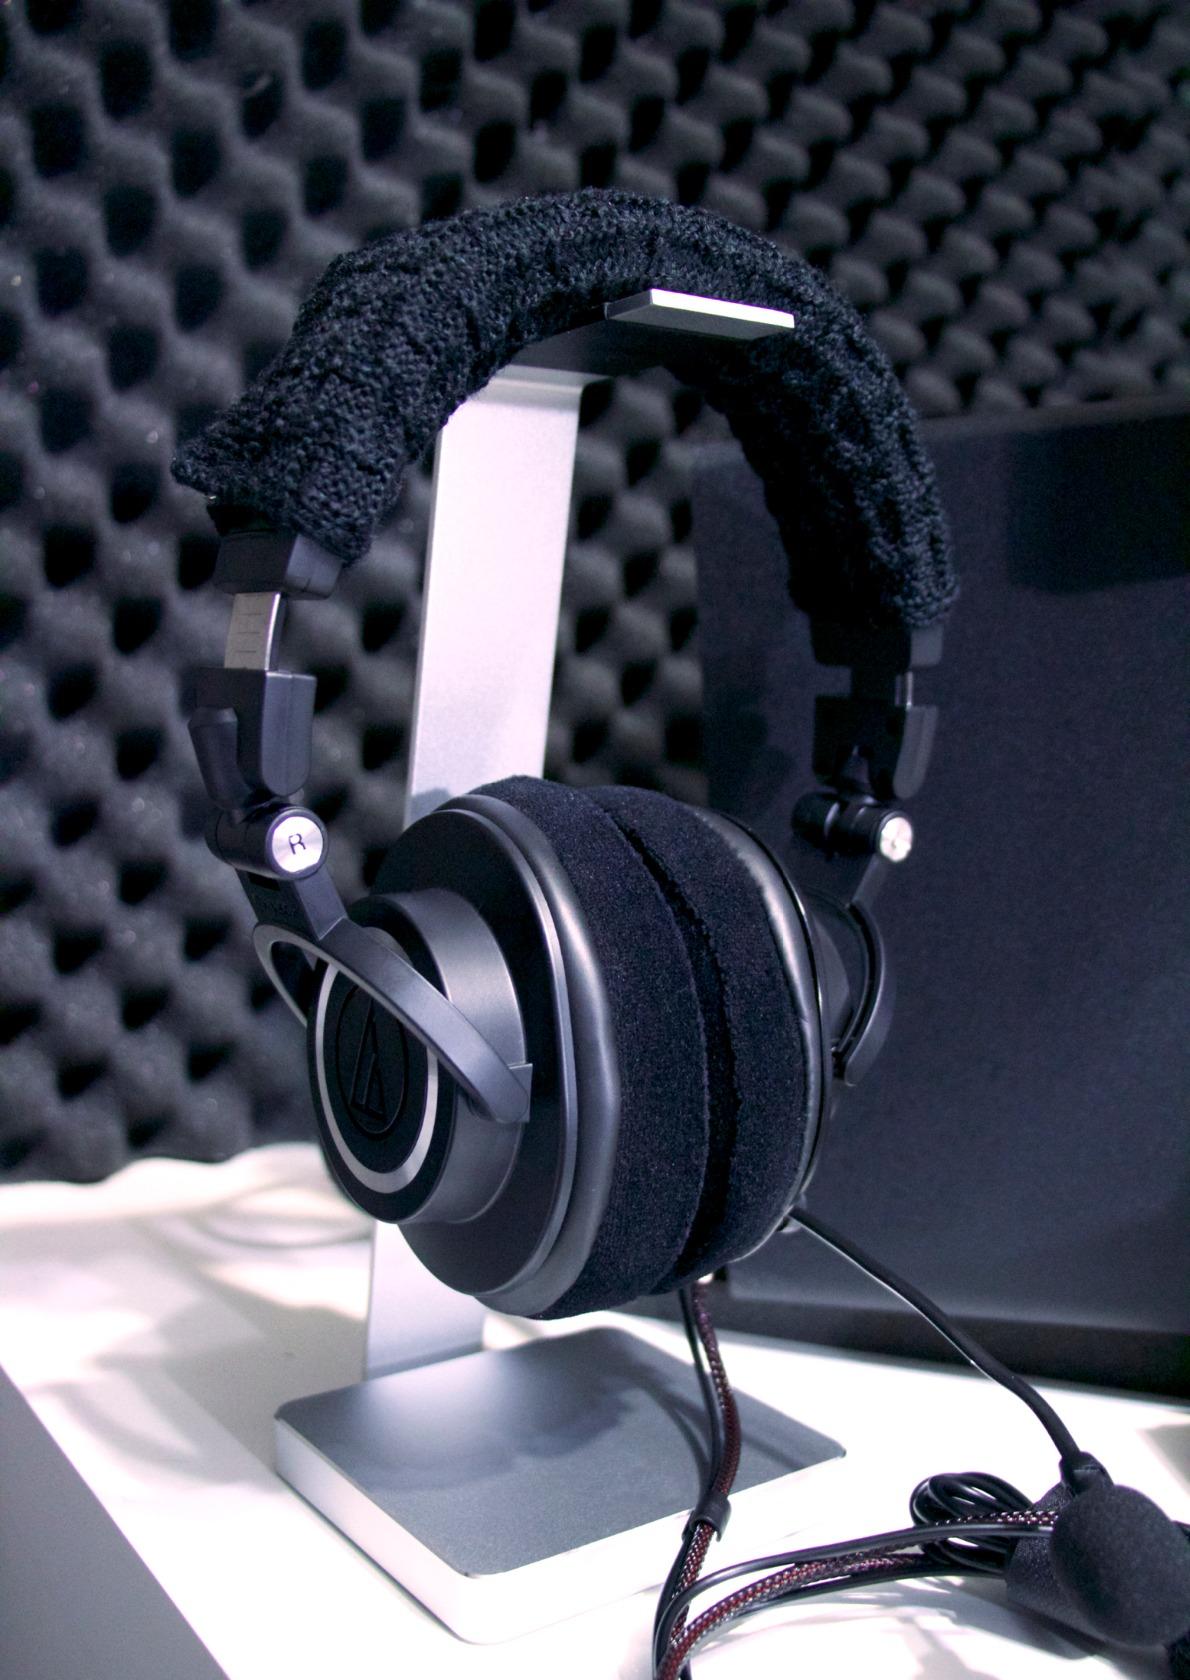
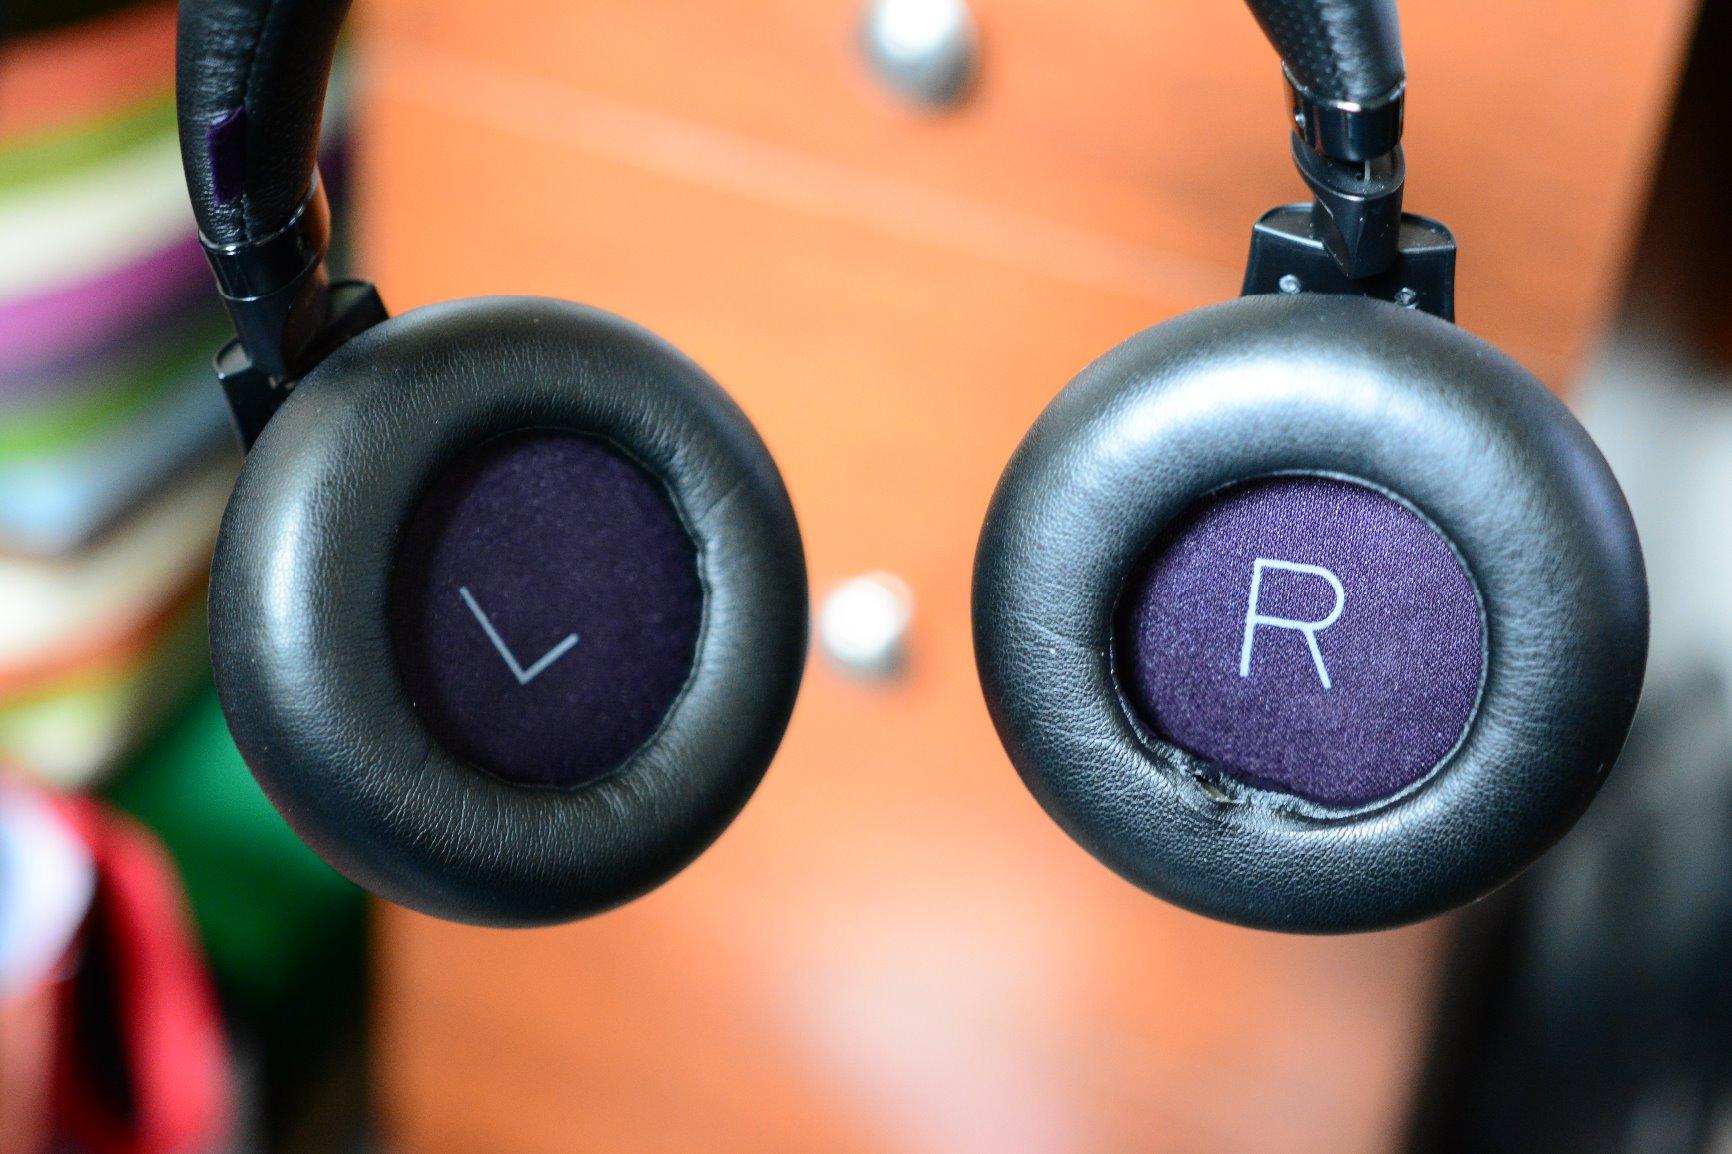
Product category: headphones
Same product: no